La Marseillaise

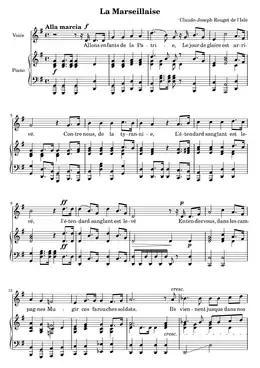
Score of the opening lines of "La Marseillaise"

"La Marseillaise" was arranged for soprano, chorus and orchestra by Hector Berlioz in about 1830.